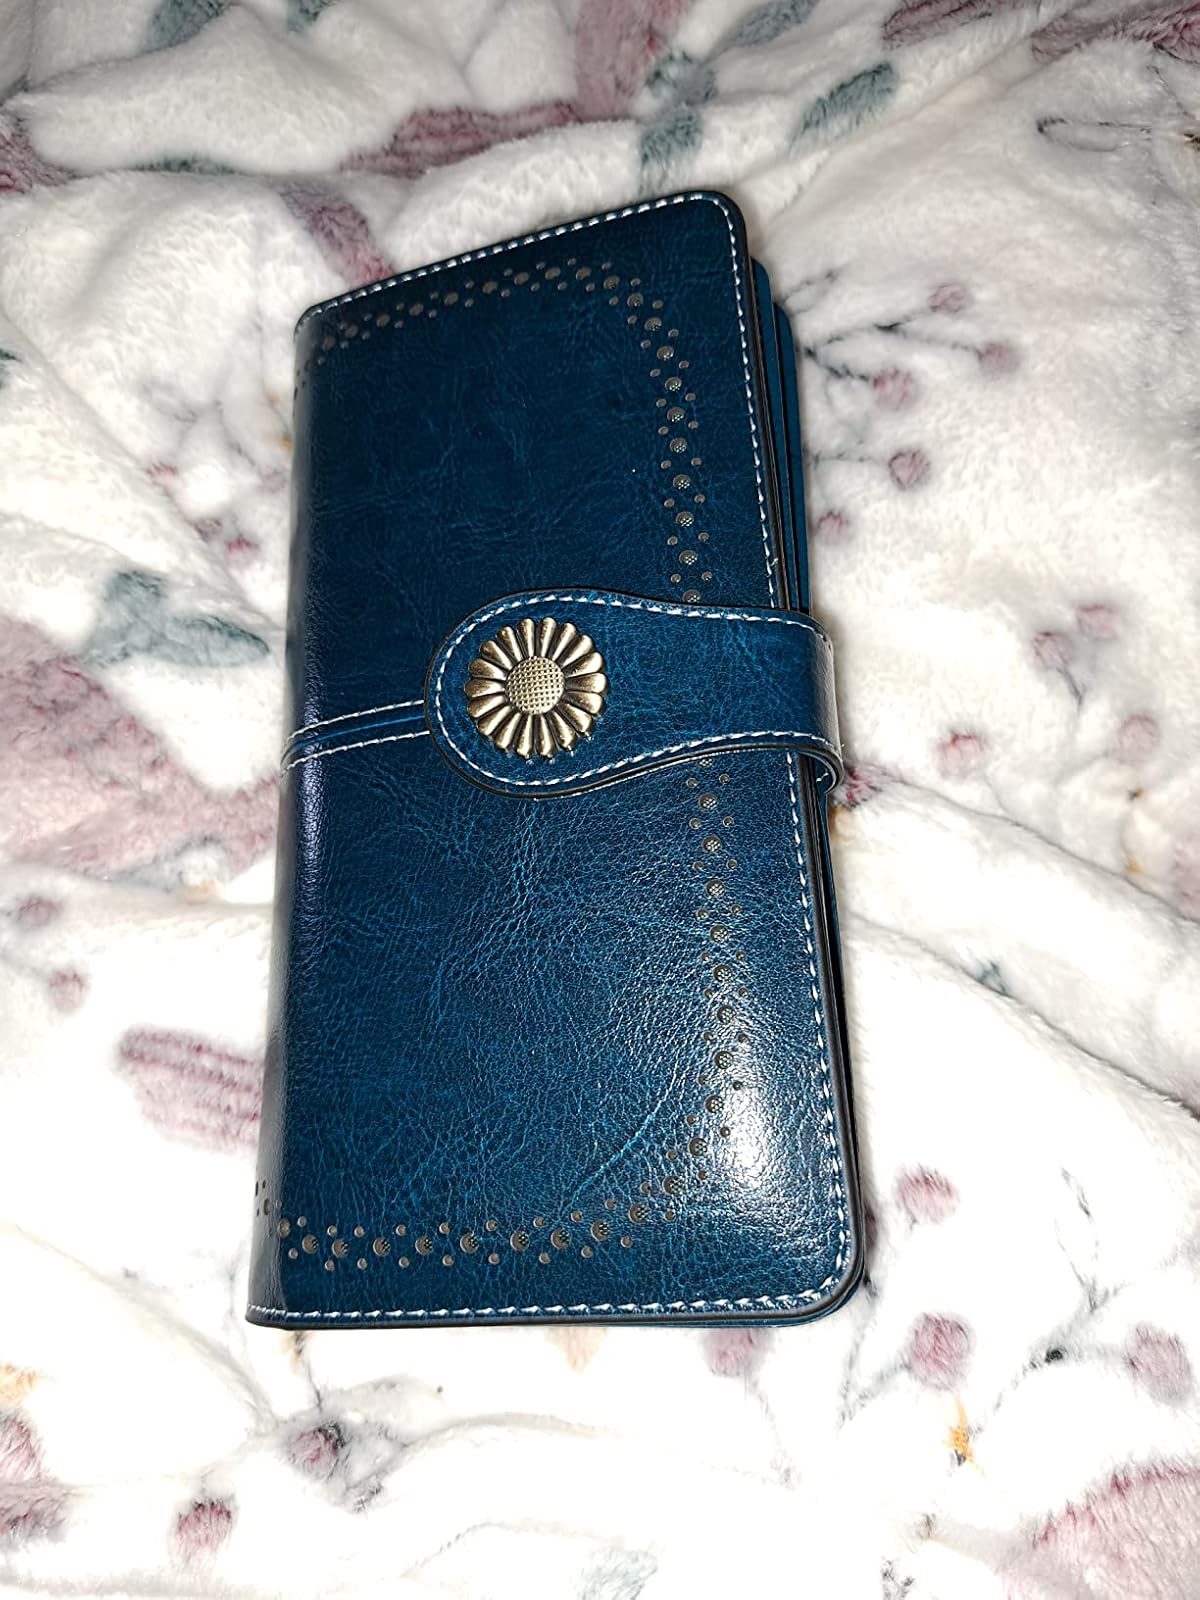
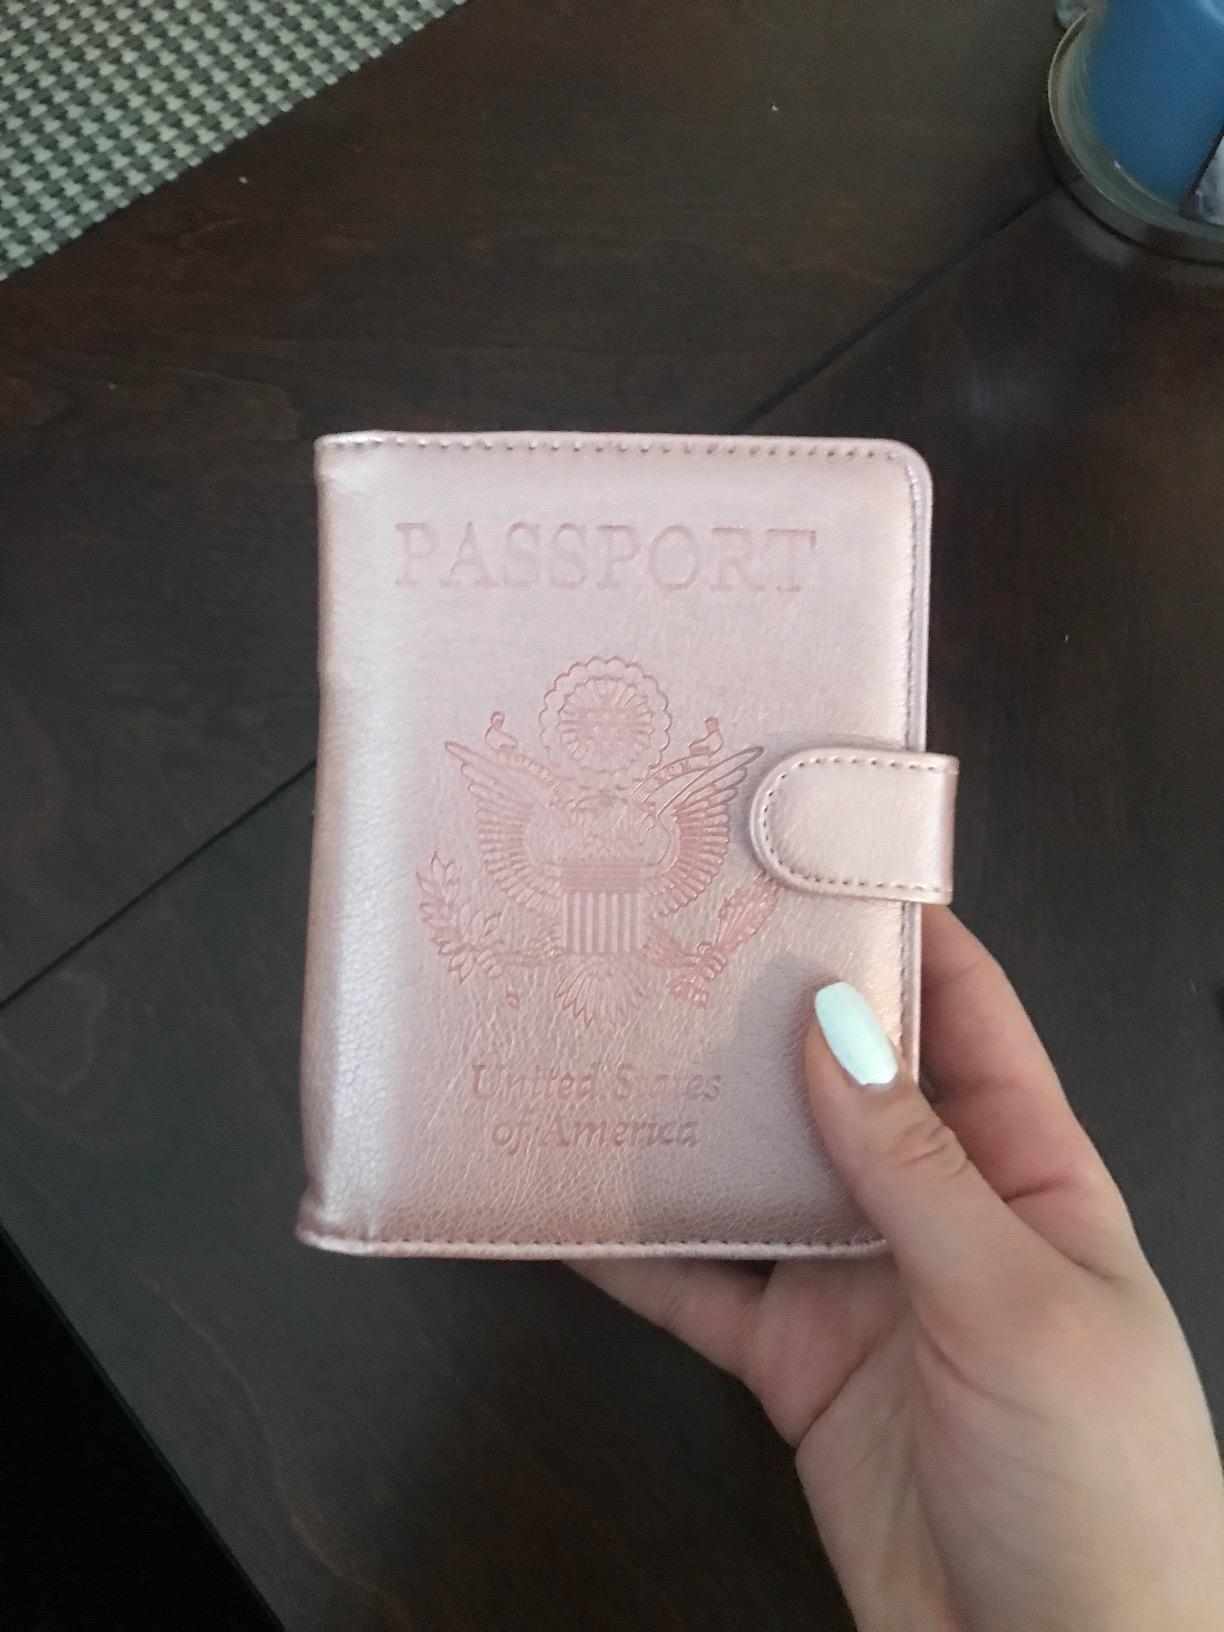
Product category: accessories_wallet
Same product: no